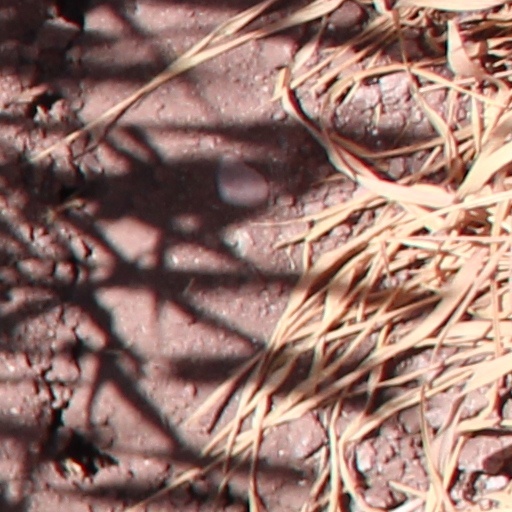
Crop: wheat